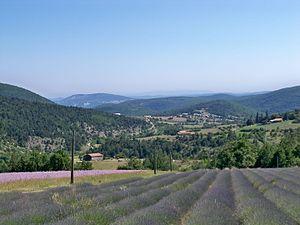
L'hospitalet (04), vu du hameau des Anglars